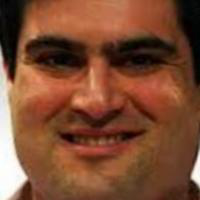
Age group: age 31-40